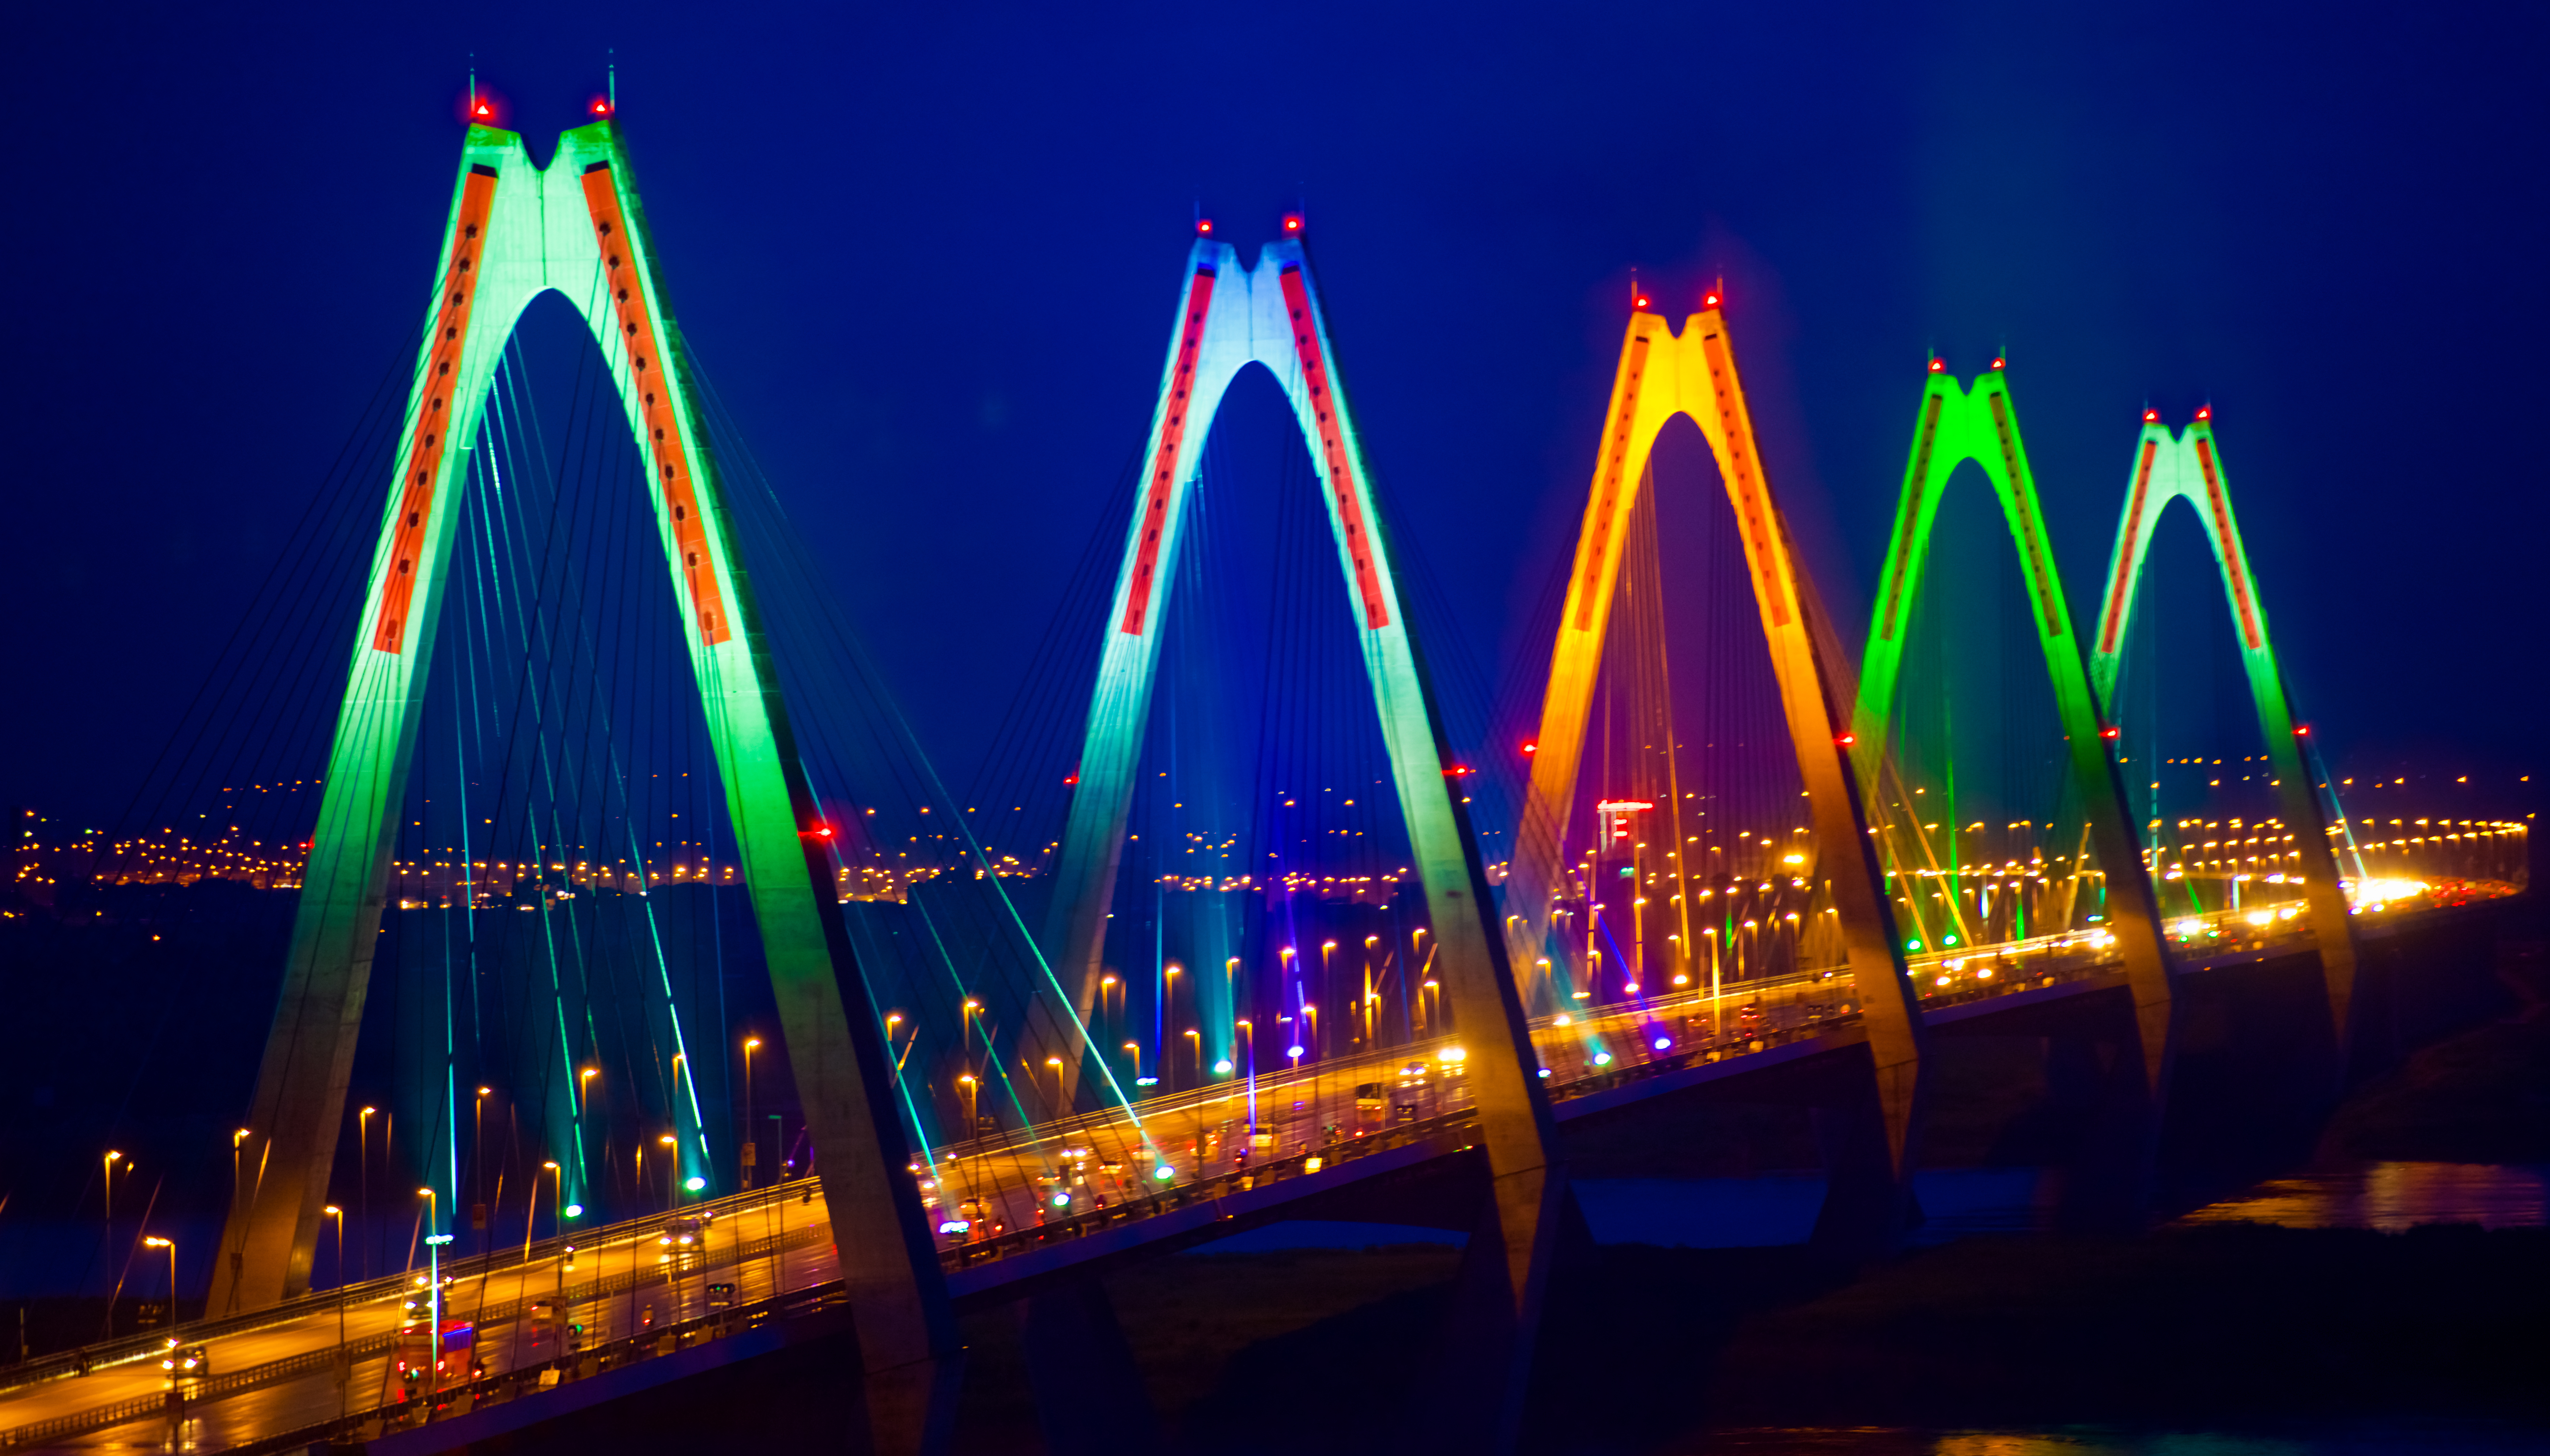
user: text: Những cột tháp chính của cây cầu có màu sắc chủ đạo nào?
assistant: text: Xanh lá, xanh dương và vàng.

user: text: Có bao nhiêu cột tháp chính (pylon) của cây cầu có thể nhìn thấy rõ trong ảnh?
assistant: text: Bốn.

user: text: Cây cầu được chiếu sáng rực rỡ trong ảnh này có tên là gì?
assistant: text: Cầu Nhật Tân.

user: text: Việc cây cầu được chiếu sáng rực rỡ với nhiều màu sắc như vậy thường mang ý nghĩa gì trong các đô thị lớn?
assistant: text: Nó thường thể hiện sự hiện đại, phát triển của đô thị và tạo điểm nhấn du lịch, đồng thời có thể dùng để chào mừng các dịp lễ, sự kiện đặc biệt.

user: text: Cây cầu trong ảnh là cầu gì, nó bắc qua con sông nào và nằm ở thành phố nào của Việt Nam?
assistant: text: Đó là Cầu Nhật Tân, bắc qua Sông Hồng tại Hà Nội.